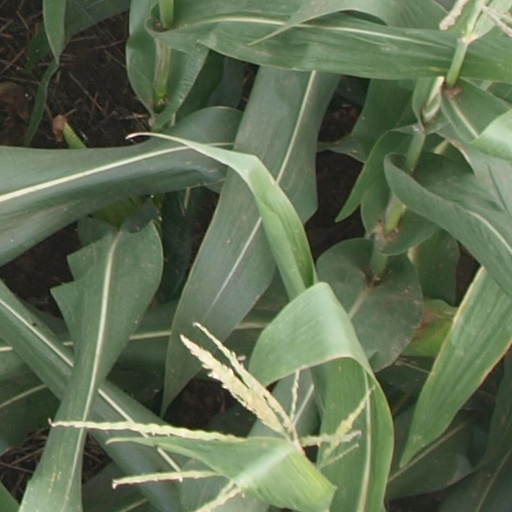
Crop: maize; corn